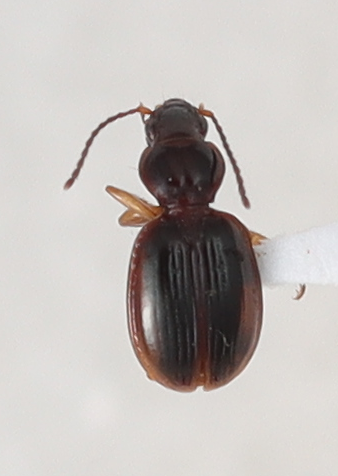
Scientific name: Mecyclothorax konanus
Plot: 14
Trap: E
Collected: 20210713